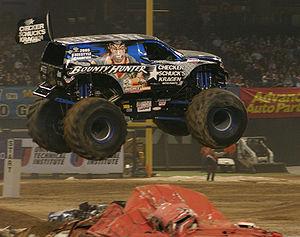
Un monster truck ou camion monstre est un véhicule 4x4 aux roues surdimensionnées. Il y a deux types de monster truck: le monster truck servant d'attraction lors de foire et le monster truck américain, sa puissance est de 1000 - 1500 chevaux, pèse 3 tonnes et mesure entre 2,50 et 3,50 mètres de haut. Ceux-ci sont utilisés dans des compétitions incluant une course et du freestyle, voire plus dans certaines compétitions. Les plus connues sont Monster Jam, Monster truck Throwdown, TRAXXAS Monster truck tour et Monster Trucks Unlimited Maximum Destruction MAX-D.